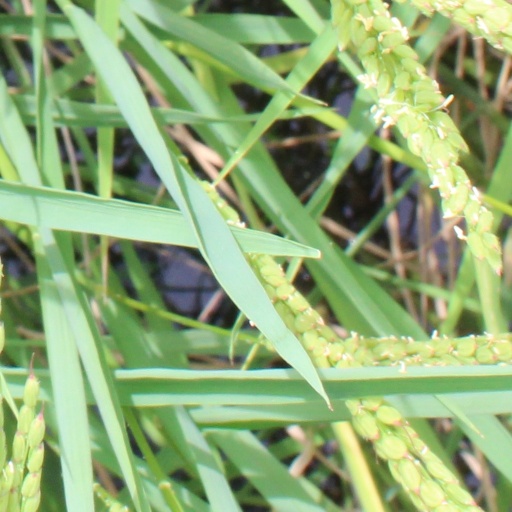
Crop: rice